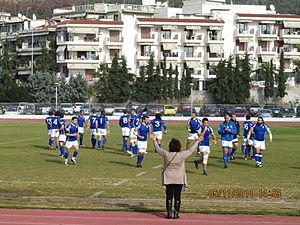
L'équipe de Grèce de rugby à XV rassemble les meilleurs joueurs de rugby à XV de Grèce. Elle est formée également de joueurs étrangers ayant la nationalité grecque par leur parenté. L'équipe nationale est créée en 2005 et a joué son premier match officiel le 26 octobre 2006 en Azerbaïdjan à Bakou dans le cadre du championnat d'Europe des Nations organisé par la FIRA - Association Européenne de Rugby, donc la Grèce est membre active. C'est à cette date qu'elle signe sa première victoire.